Bernie Cummins

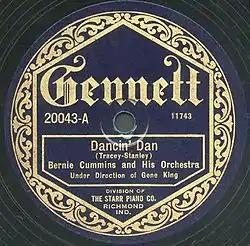
Label on Bernie Cummins' recording of "Dancin' Dan" on Gennett

The Bernie Cummins Orchestra recorded frequently for such labels as Brunswick, Columbia, Victor, Decca, Gennett, Vocalion and Bluebird.